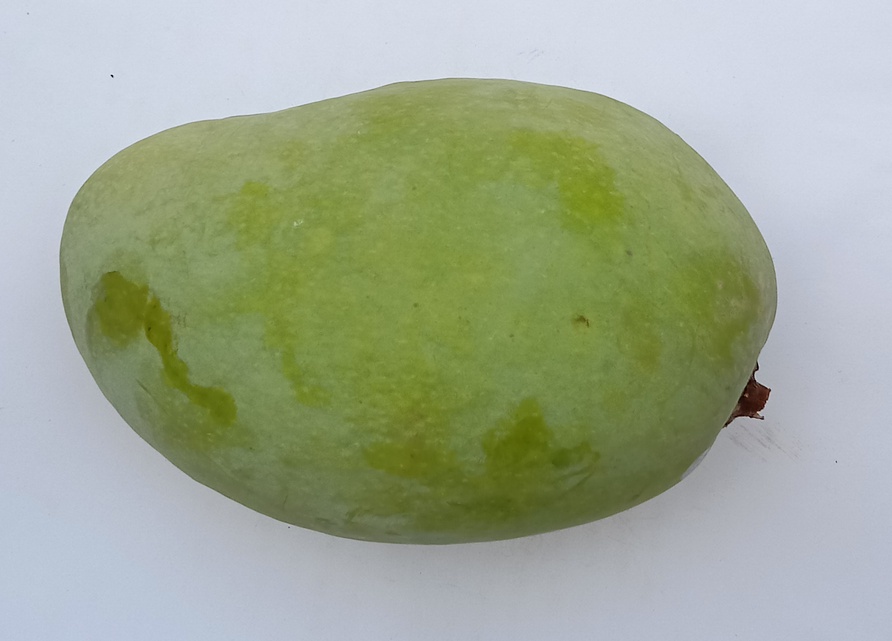
Mango variety: Fajri